2-4-0

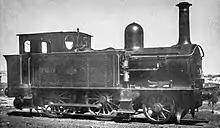
NSWGR F351 class locomotive

The New South Wales Government Railways F351 (later X10) class 2-4-0 tank locomotives were intended to haul suburban passenger trains in Sydney, and delivered in 1885 - 1887. After a derailment incident, from 1901, the entire class was withdrawn from passenger work. These locomotives were then allocated to shunting, yard and depot duties. Ten of the class were sold to various private railway operators, including for industrial use. Two are preserved.